Peter Jacob Horemans

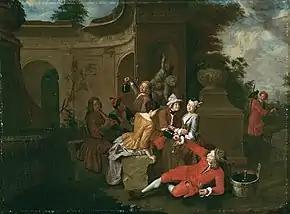
"Picnic in the park"

Instead of registering as a master in the Antwerp Guild, Horemans left his hometown on 30 April 1724 to travel to Rome in Italy to further his studies. He was accompanied on this trip by the Antwerp painter Jan Baptist Verhaegen (or Verhaghen). They travelled via Frankfurt and arrived in 1725 in Munich, where they decided to stay. They initially shared a home with the Guillielmus de Grof (Willem de Grof), the Flemish court sculptor who was then living in the Herzog-Max-Burg. The two painters decided to stay in Munich for three years to complete a series of small-scale paintings for the Kunstkammer of de Grof He became in 1727 court painter to prince-elector of Bavaria Charles Albrecht, who would be the Emperor Charles VII, Holy Roman Emperor from 1740 to 1745. He made decorations in the prince-elector's Nymphenburg Palace and hunting lodge Amalienburg, two buildings completed during Charles VII's reign at the height of the Rococo in Bavaria.